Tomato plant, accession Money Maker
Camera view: horizontal (90 deg, fisheye); turntable rotation: 180 degrees
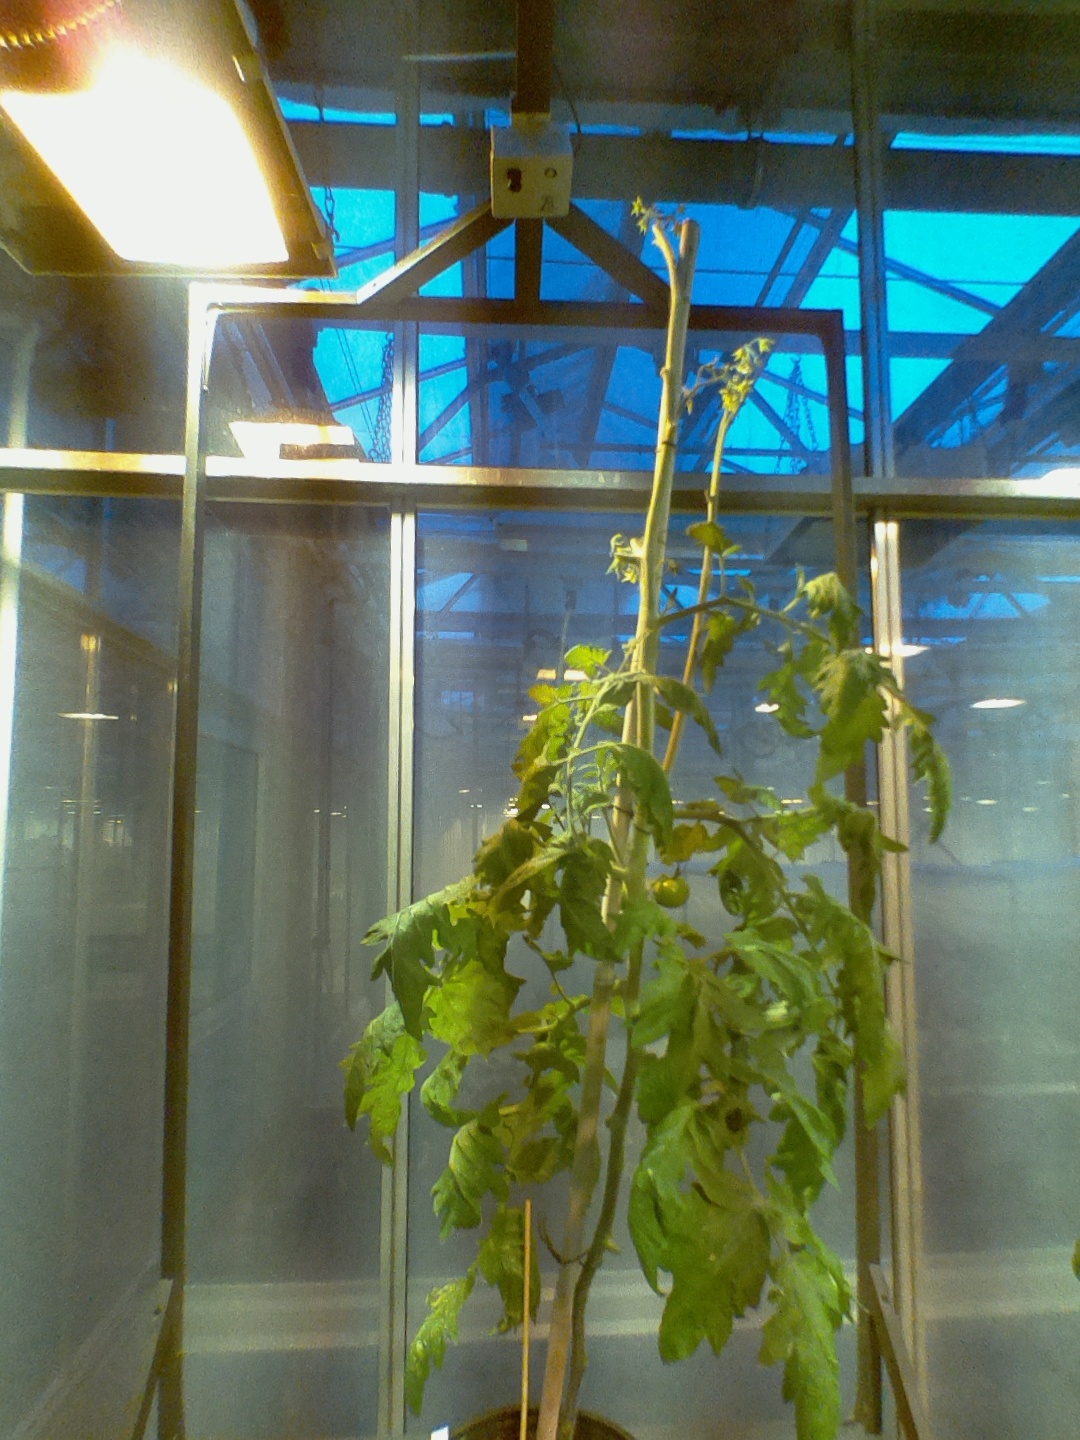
BBCH growth stage 74: 40%-50% of final fruit size